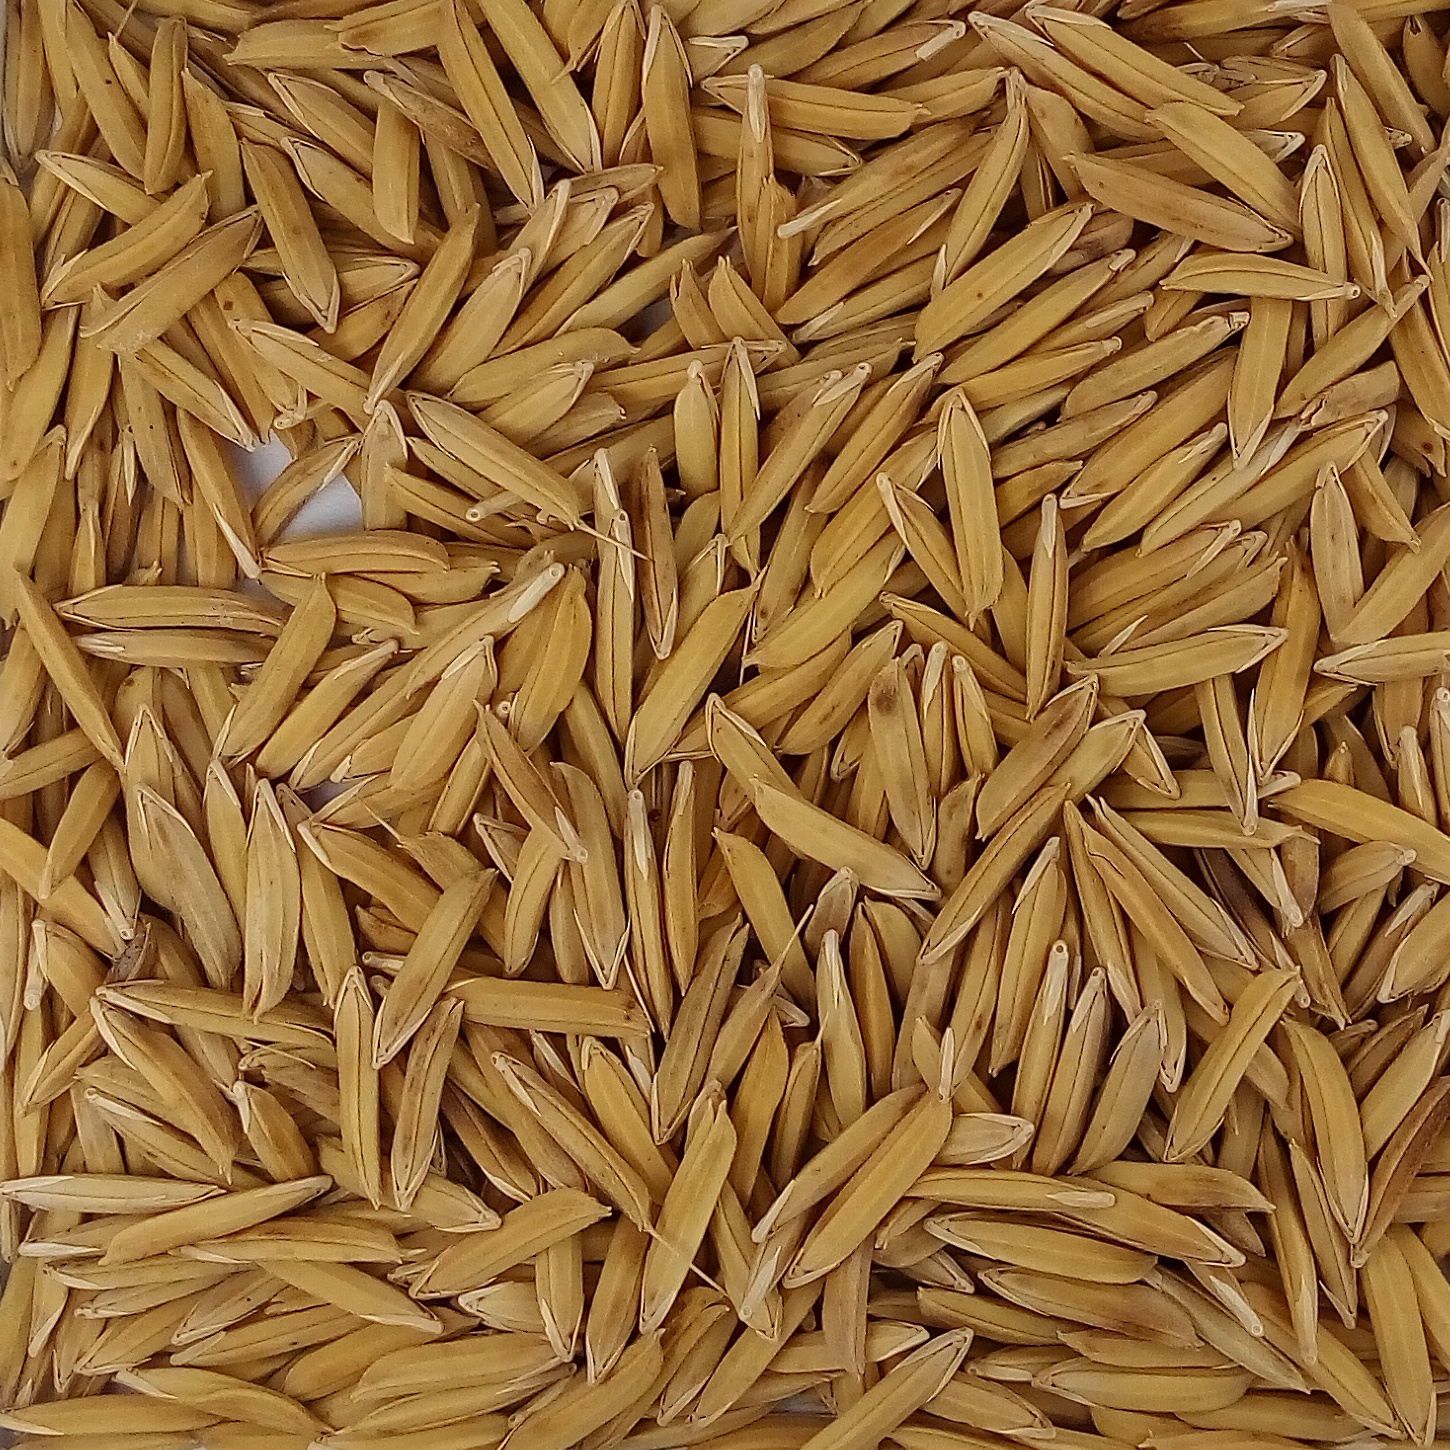
Rice seed variety: 1121